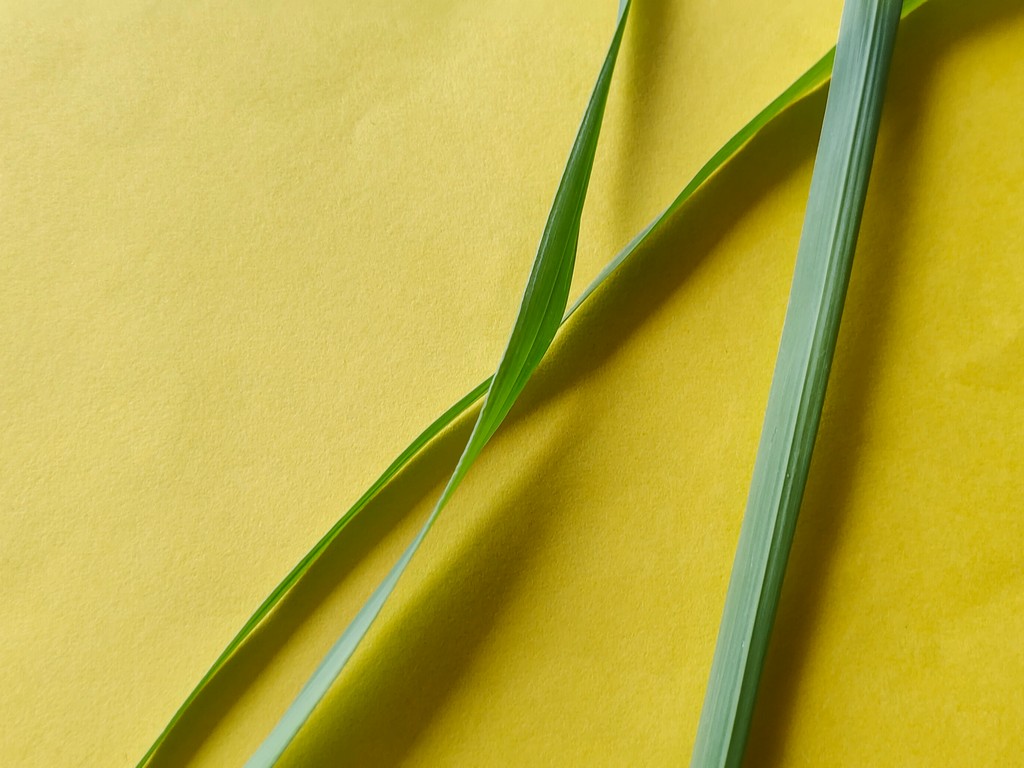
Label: Healthy